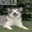
Label: dog